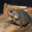
Label: frog